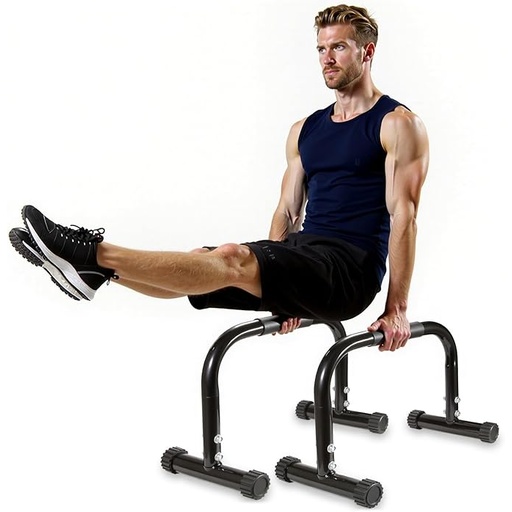
AmazeFan Parallettes Bars, 12'' High Steel Push Up Bar Strength Training For Handstands, Calisthenics Bars & Dip Bars, Calisthenic, Push Up Stands Handle for Floor Workouts Calisthenics Equipment ﻿
About This 【High strength load bearing bar body】Our parallettes bars is thickened and thickened carbon steel pipe, durable and sturdy, refuses to bend, in cement, tile, leather, carpet, wood flooring, various scenes, use at will. 【Anti-slip and stable feet】Thickened and enlarged anti-slip feet, with 3-8mm thick off-centre corner sets, rotating the feet can adjust the balance, the bottom support feet are equipped with feet, strong and stable, also can protect the floor. the push up handles for floor will not slide, even on hard floors. 【Protect your wrist】 The parallettes bars ergonomic design of the thicker non-slip grip reduces stress on the wrist and provides a stable, comfortable grip. cushioned foam grip, minimising wrist fatigue and enabling better performance. 【Simple and portable】 The parallettes size: 17''L x 10''W x 12''H, Weight: 4.5 lbs, can be easily assembled and disassembled, easy to move around the room at home, can be taken to the gym or any outdoor location and easy to store. 【Upper body workout】Handstand bars ideal to strengthen the overall development of the upper body, especially the muscles of the chest, shoulders and back. The extended and raised design provides you with more suitable space for exercises such as push-ups, dips, V-sits, L-sits, sit-ups, handstand push-ups, abdominal exercises, calisthenics, stretching and more bodyweight strength training. Overview Brand : AmazeFan Material : Alloy Steel Color : Black Handle Type : soap Maximum Weight Recommendation : 16 ounces
Brand: WelcometoAmazeFan
Category: Sporting Goods > Fitness & General Exercise Equipment > Push Up & Pull Up Bars